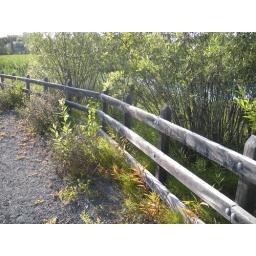
A walk around the lake near our house with Abby.